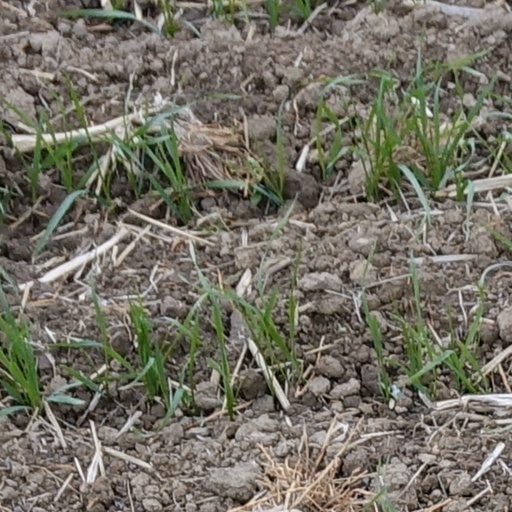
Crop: wheat